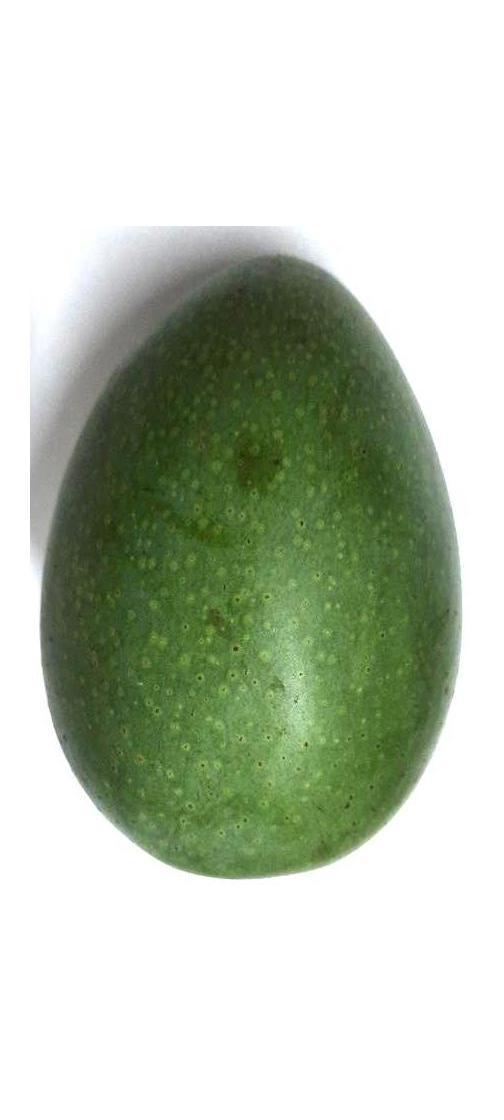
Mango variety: Ashshina Zhinuk